Battle of Chlumec nad Cidlinou

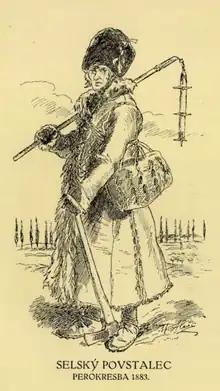
Mikoláš Aleš: "Peasant warrior" (drawing, 1883)

On 25 March a crowd of about 500–1,000 impromptu armed (scythes adapted to a slashing weapons) peasants arrived at Karlova Koruna Chateau near Chlumec nad Cidlinou, who belonged to the Kinsky family. Their spokesperson was Matěj Chára, the magistrate in Obědovice, one of the leaders was also Matěj Chvojka from Roudnice, known among the insurgents for his resemblance to the heir to the throne Joseph II. There were only 8 soldiers in the town at that moment, so the townspeople blocked the streets with barricades and prepared for an insurgent attack. The town was defended, as military reinforcements entered Chlumec at the last moment and repelled the attack of the rebels. Two peasants were killed on the battlefield, others were pushed into the Chlumecký Pond, where they drowned, and 74 were captured.